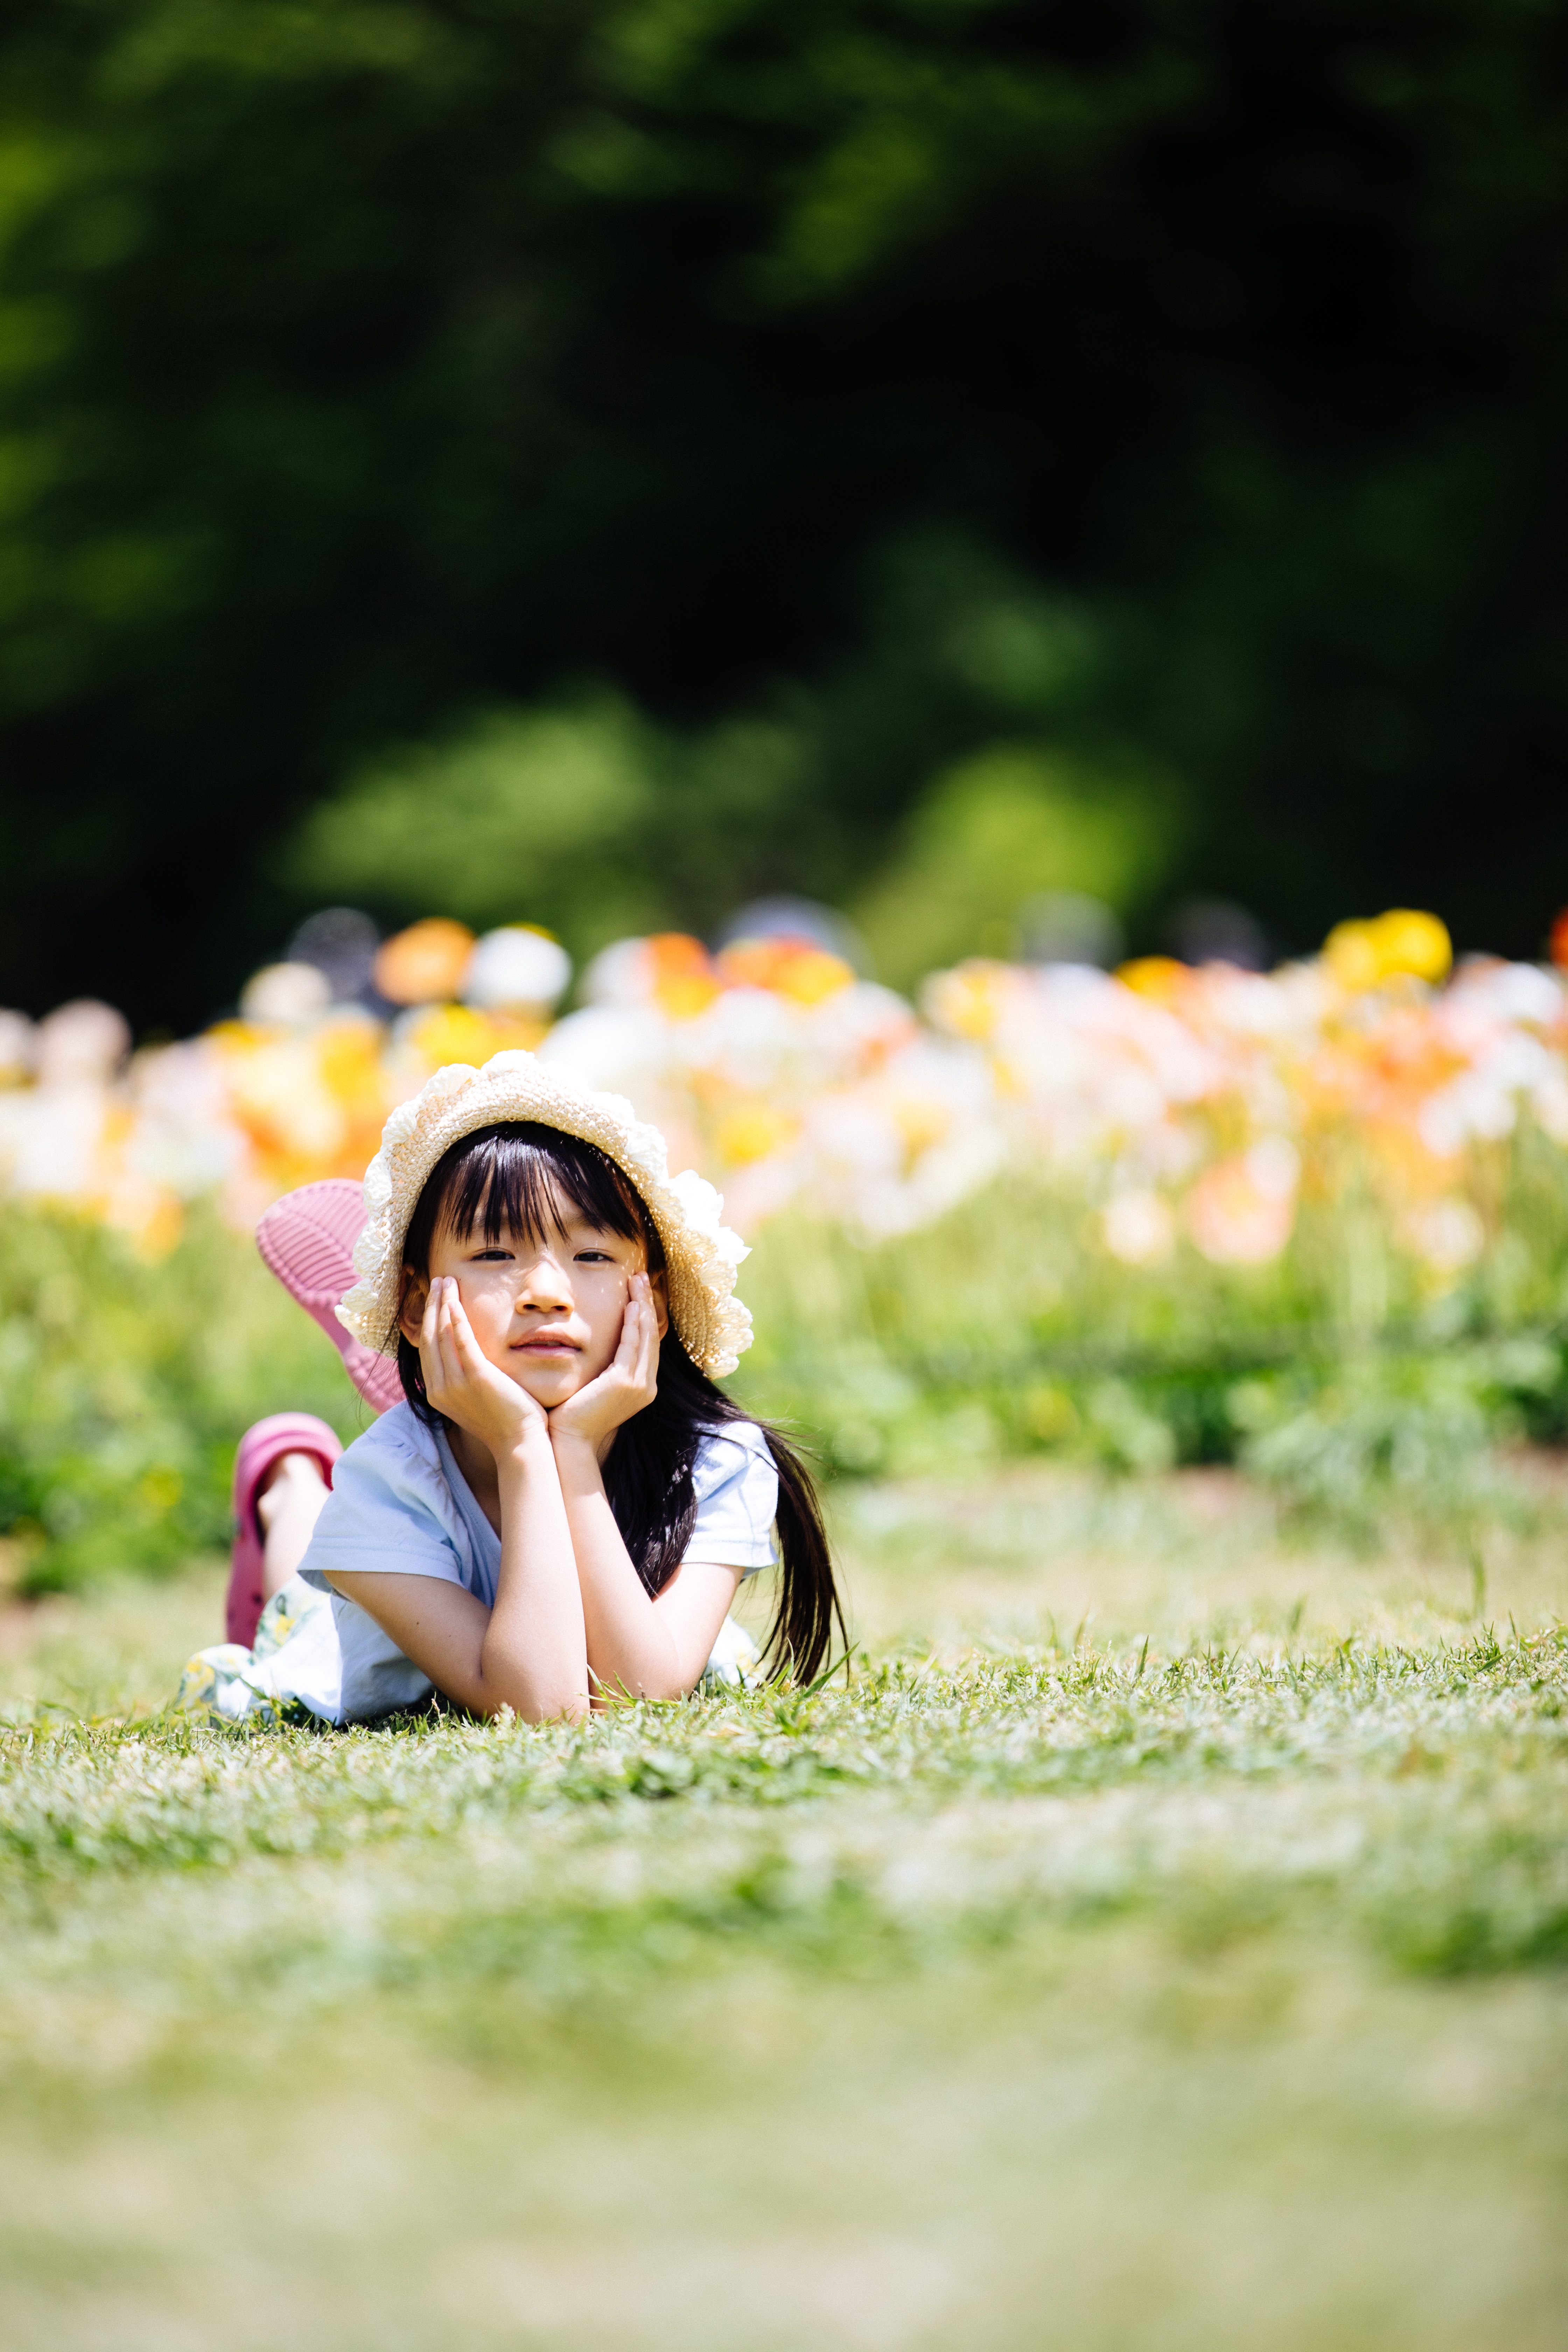
girl, People in nature, photograph, grass, beauty, lady, yellow, skin, snapshot, botany, happy, photography, smile, spring, summer, dress, flower, sunlight, plant, meadow, black hair, long hair, portrait photography, grassland, garden, sitting, park, photo shoot, child